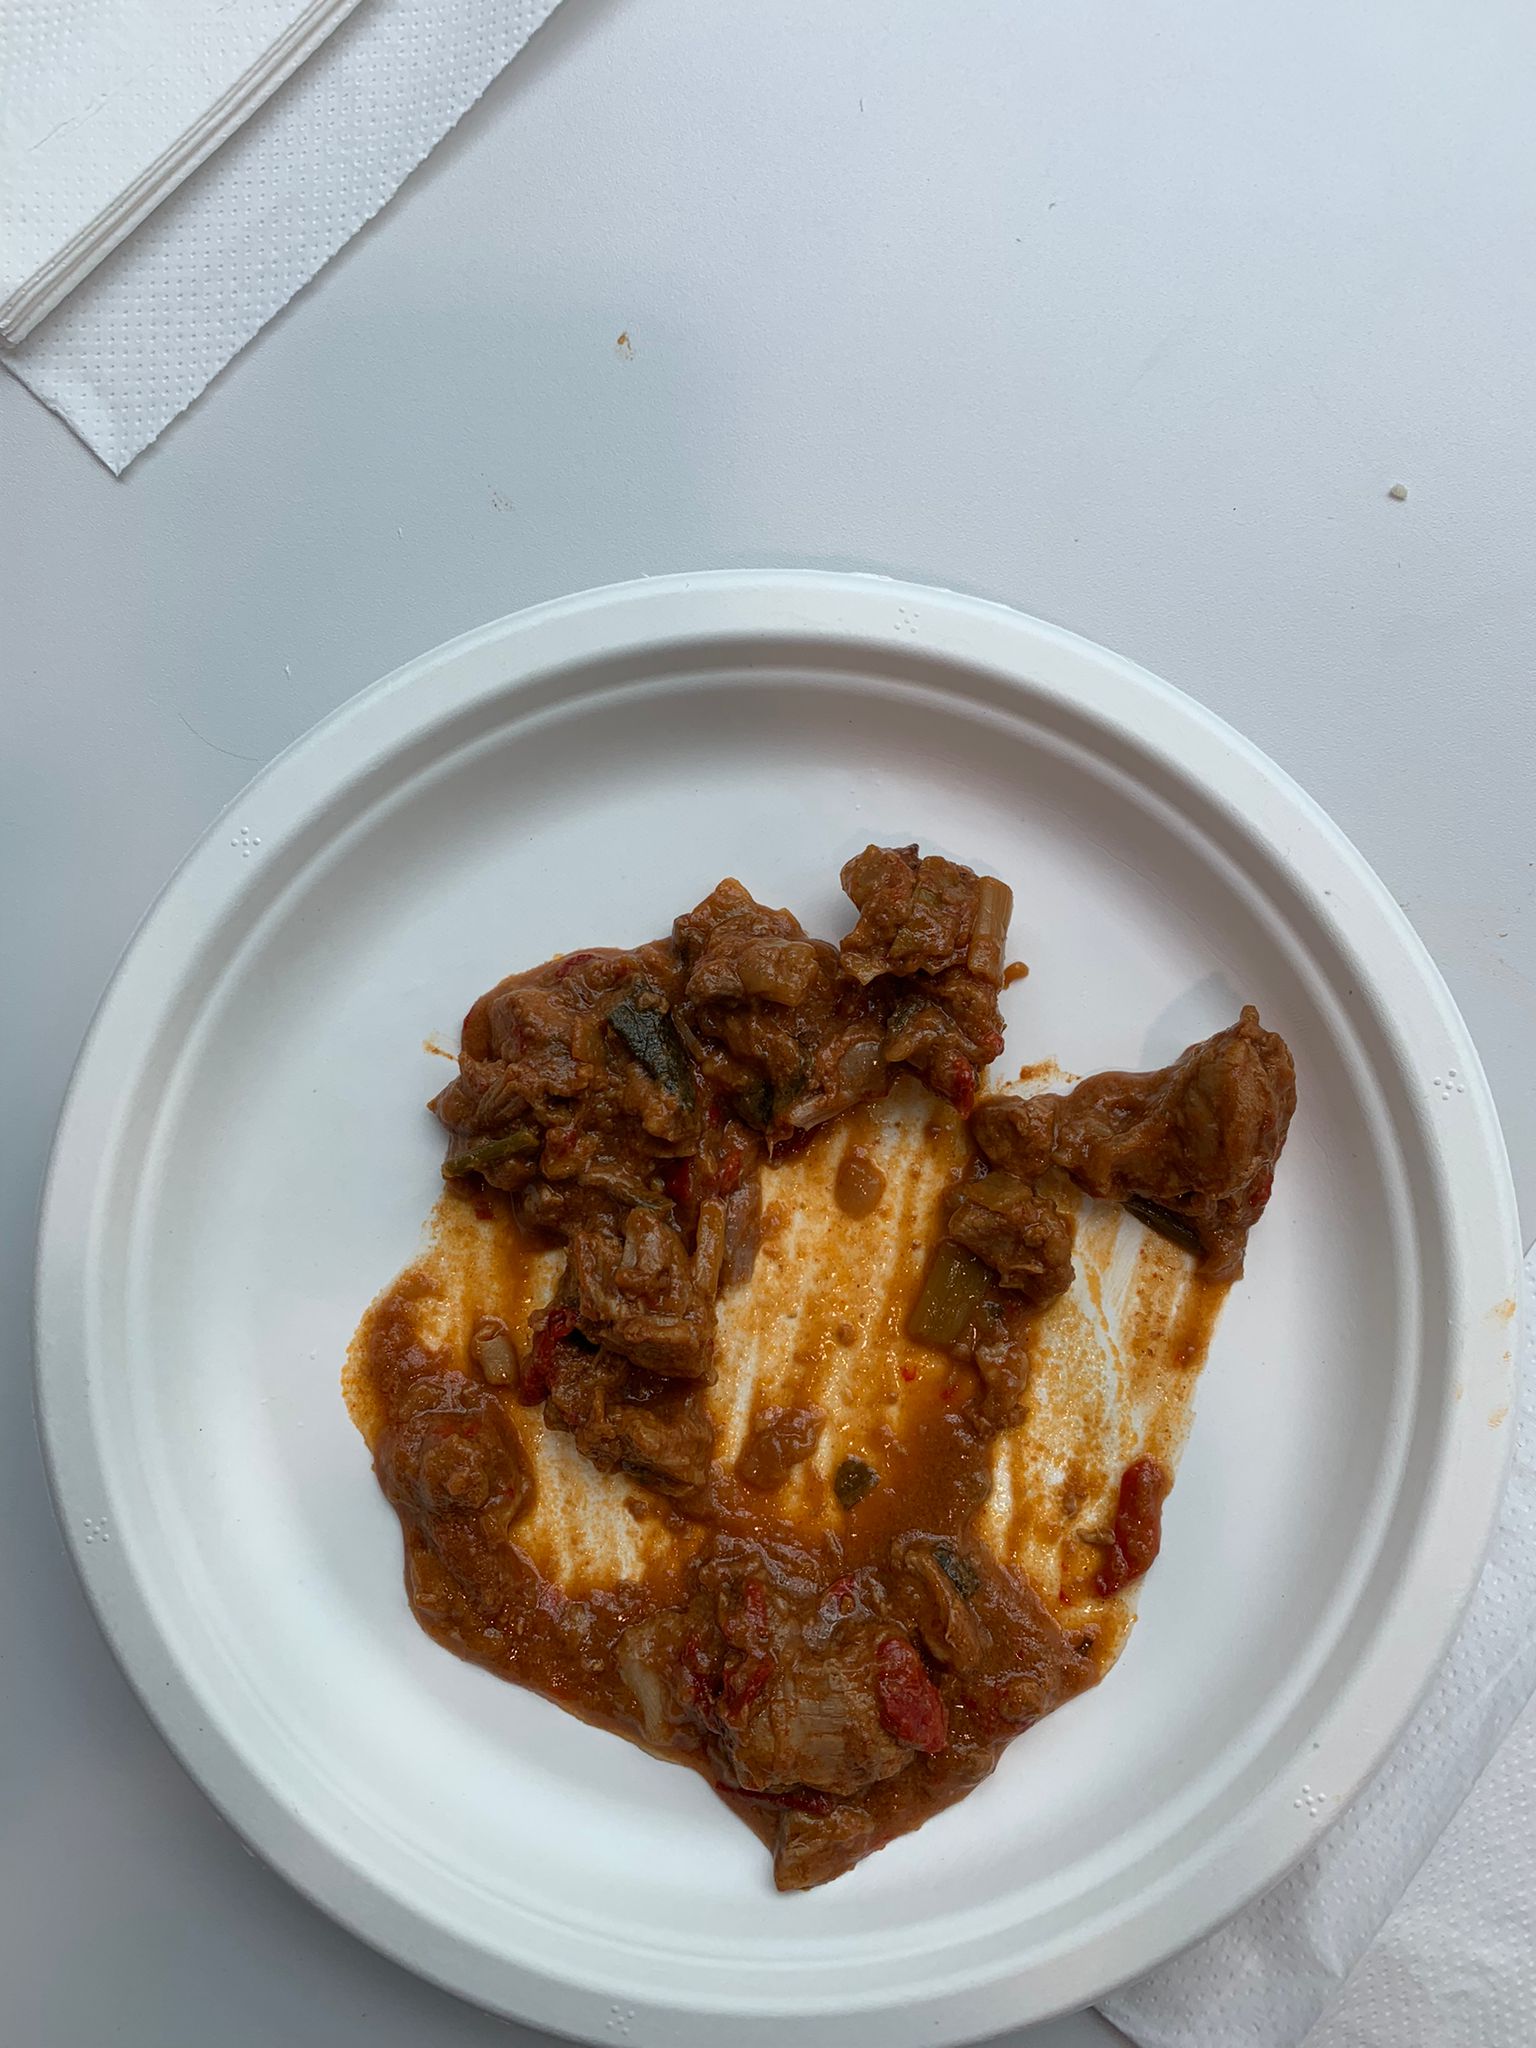
Ingredients: goulash